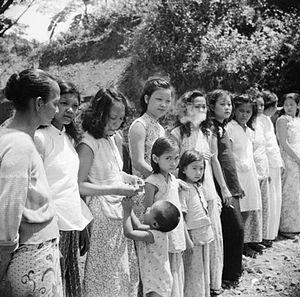
L’occupation japonaise de la Malaisie se déroule de 1941 à 1945 lors de la Seconde Guerre mondiale. La Malaisie est envahie par les troupes impériales japonaises le 8 décembre 1941 et malgré une lutte acharnée, les troupes britanniques sont contraintes au retrait vers Singapour le 31 janvier 1942. Cette dernière chute le 15 février, laissant la péninsule malaise aux mains des Japonais jusqu'en 1945.
L’occupation japonaise des îles Andaman a eu lieu en 1942, durant la Seconde Guerre mondiale. Elle s'est prolongée jusqu'en octobre 1945.